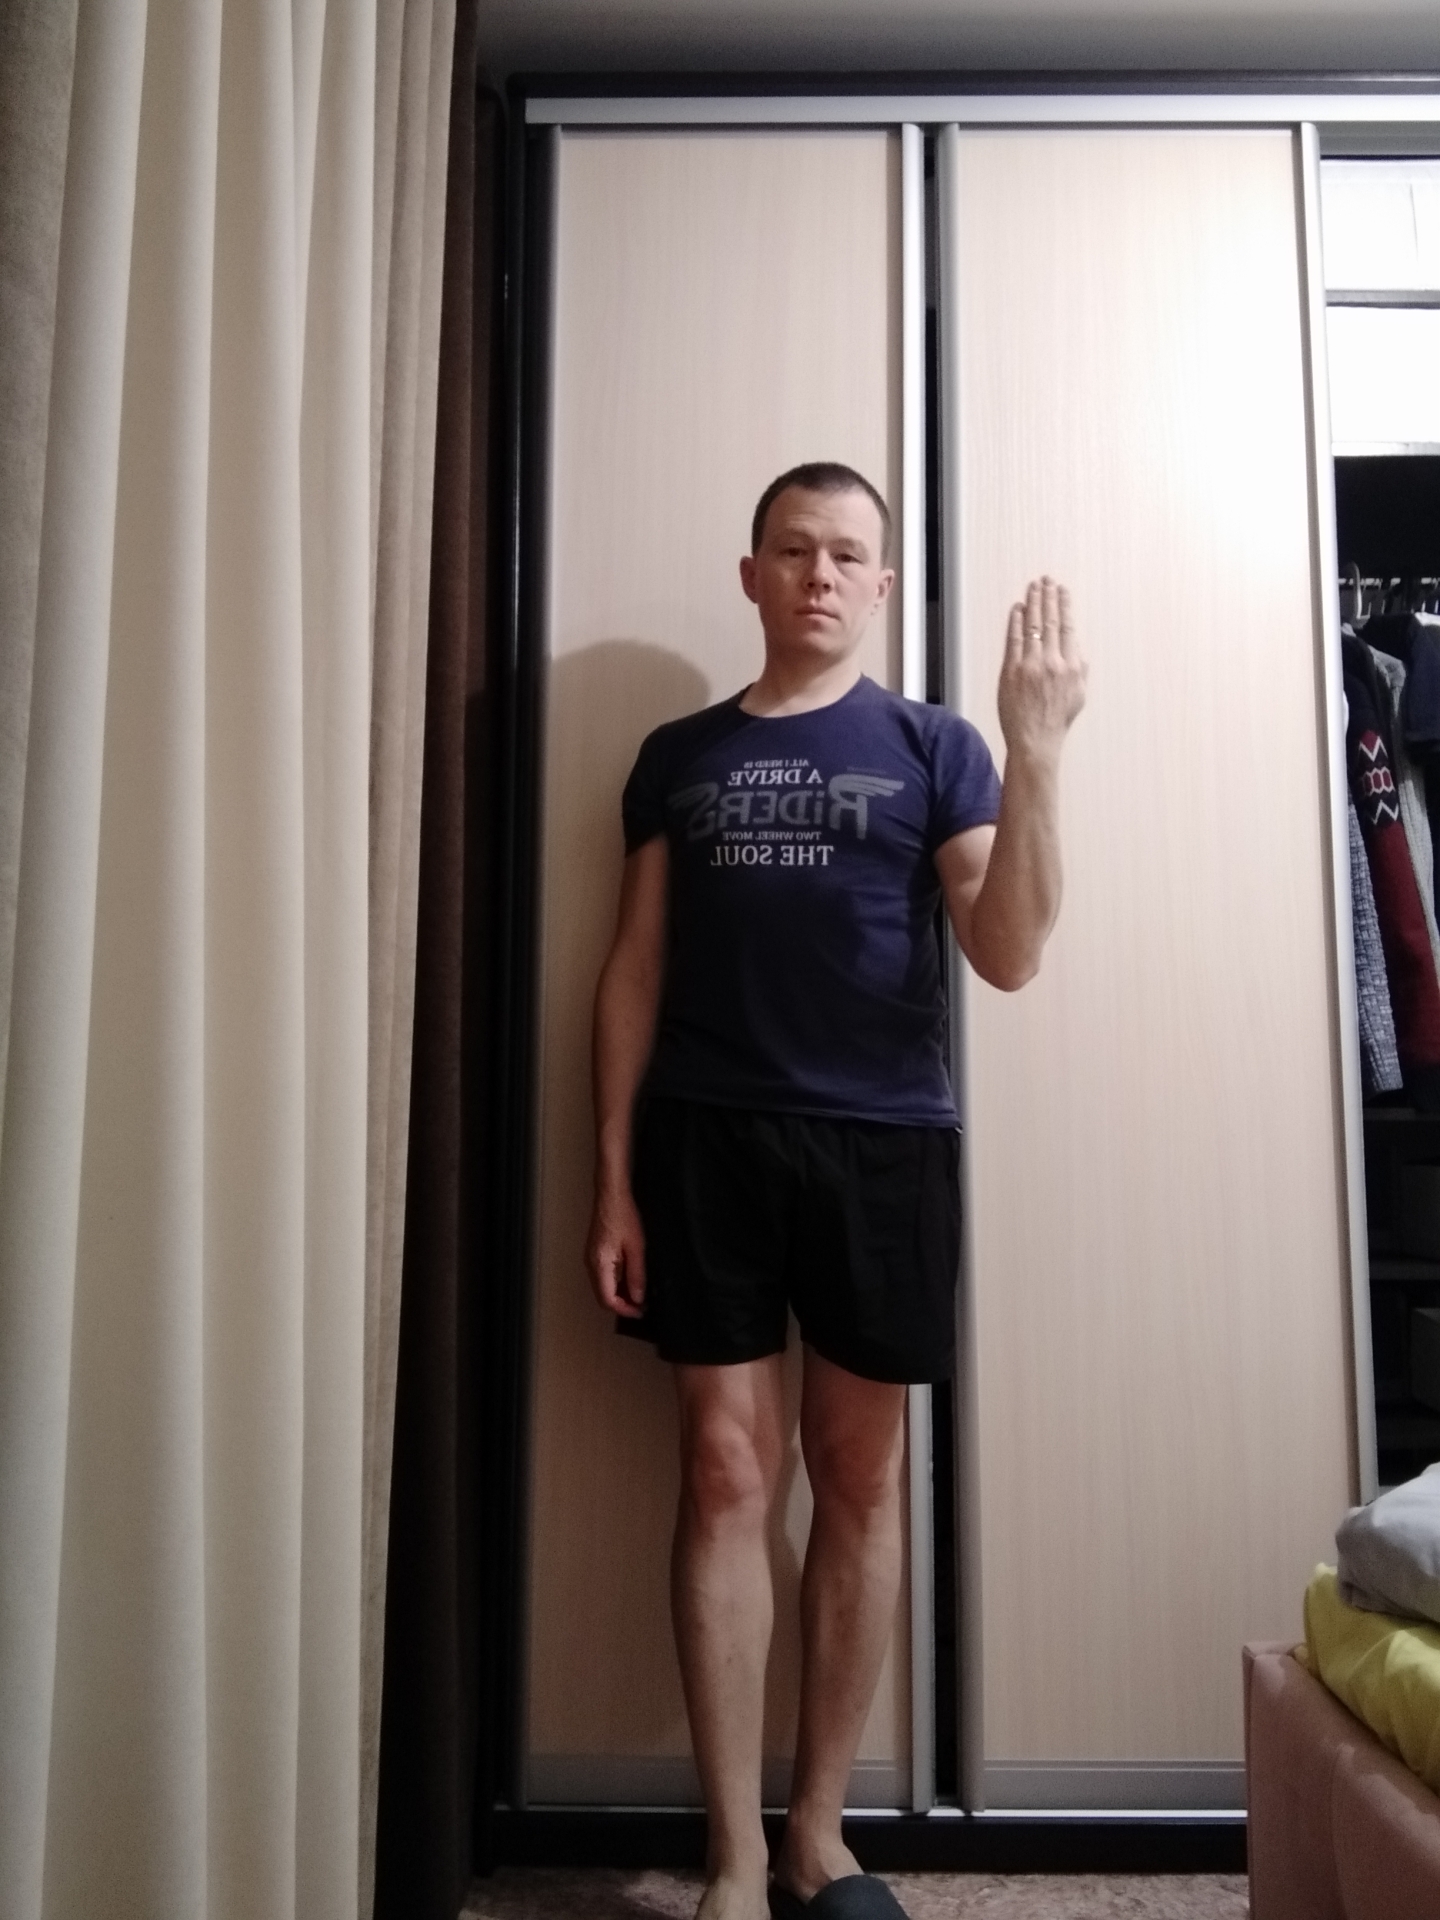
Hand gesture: stop_inverted